Mar Mostro

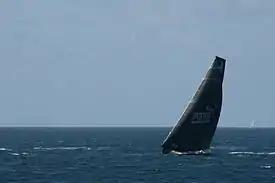
"Mar Mostro" during the 2011–12 Volvo Ocean Race.

Mar Mostro is a Volvo Open 70 yacht. She finished third in the 2011–12 Volvo Ocean Race skippered by Ken Read.